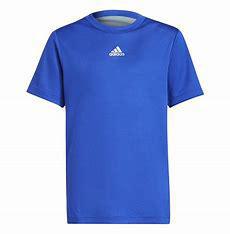
Brand: Adidas
Model: A R